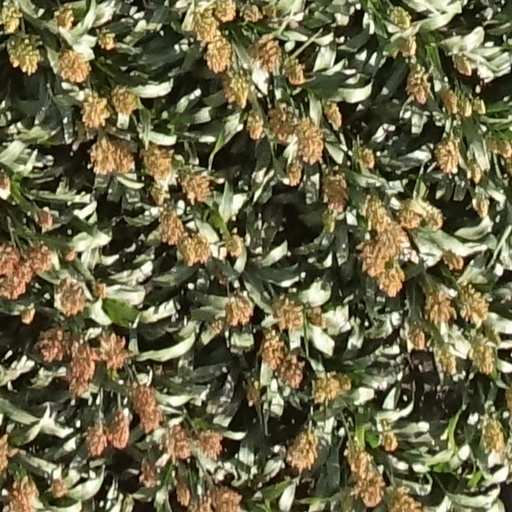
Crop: sorghum